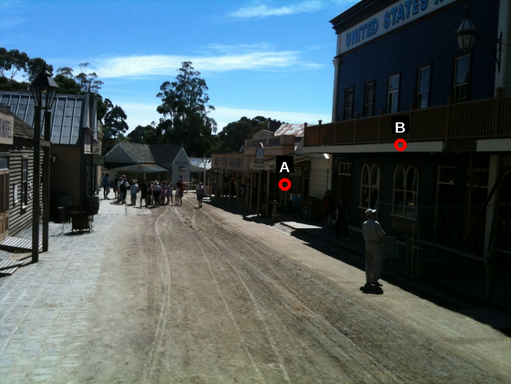
Question: Two points are circled on the image, labeled by A and B beside each circle. Which point is closer to the camera?
Select from the following choices.
(A) A is closer
(B) B is closer
Answer: B